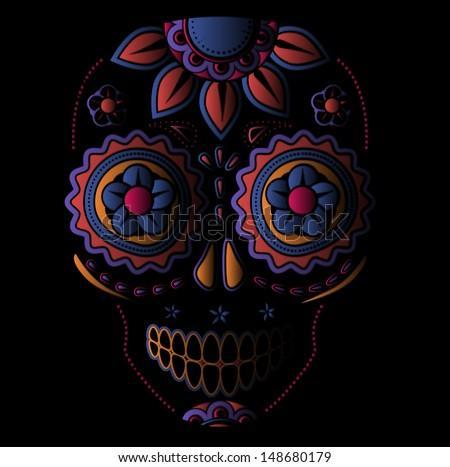
day of the dead sugar skull